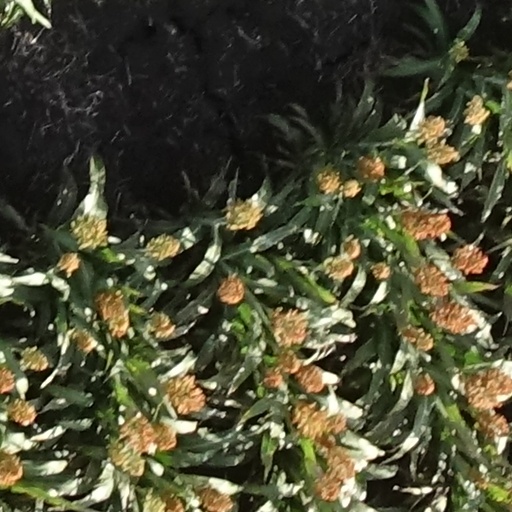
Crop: sorghum